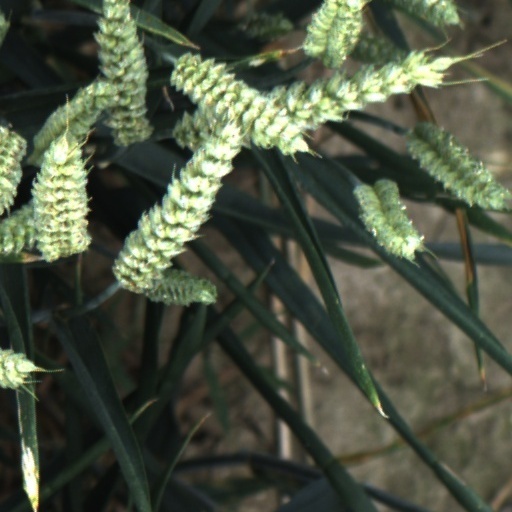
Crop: wheat